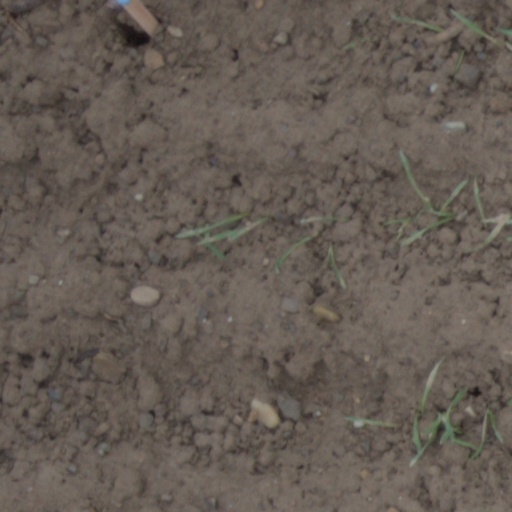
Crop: wheat